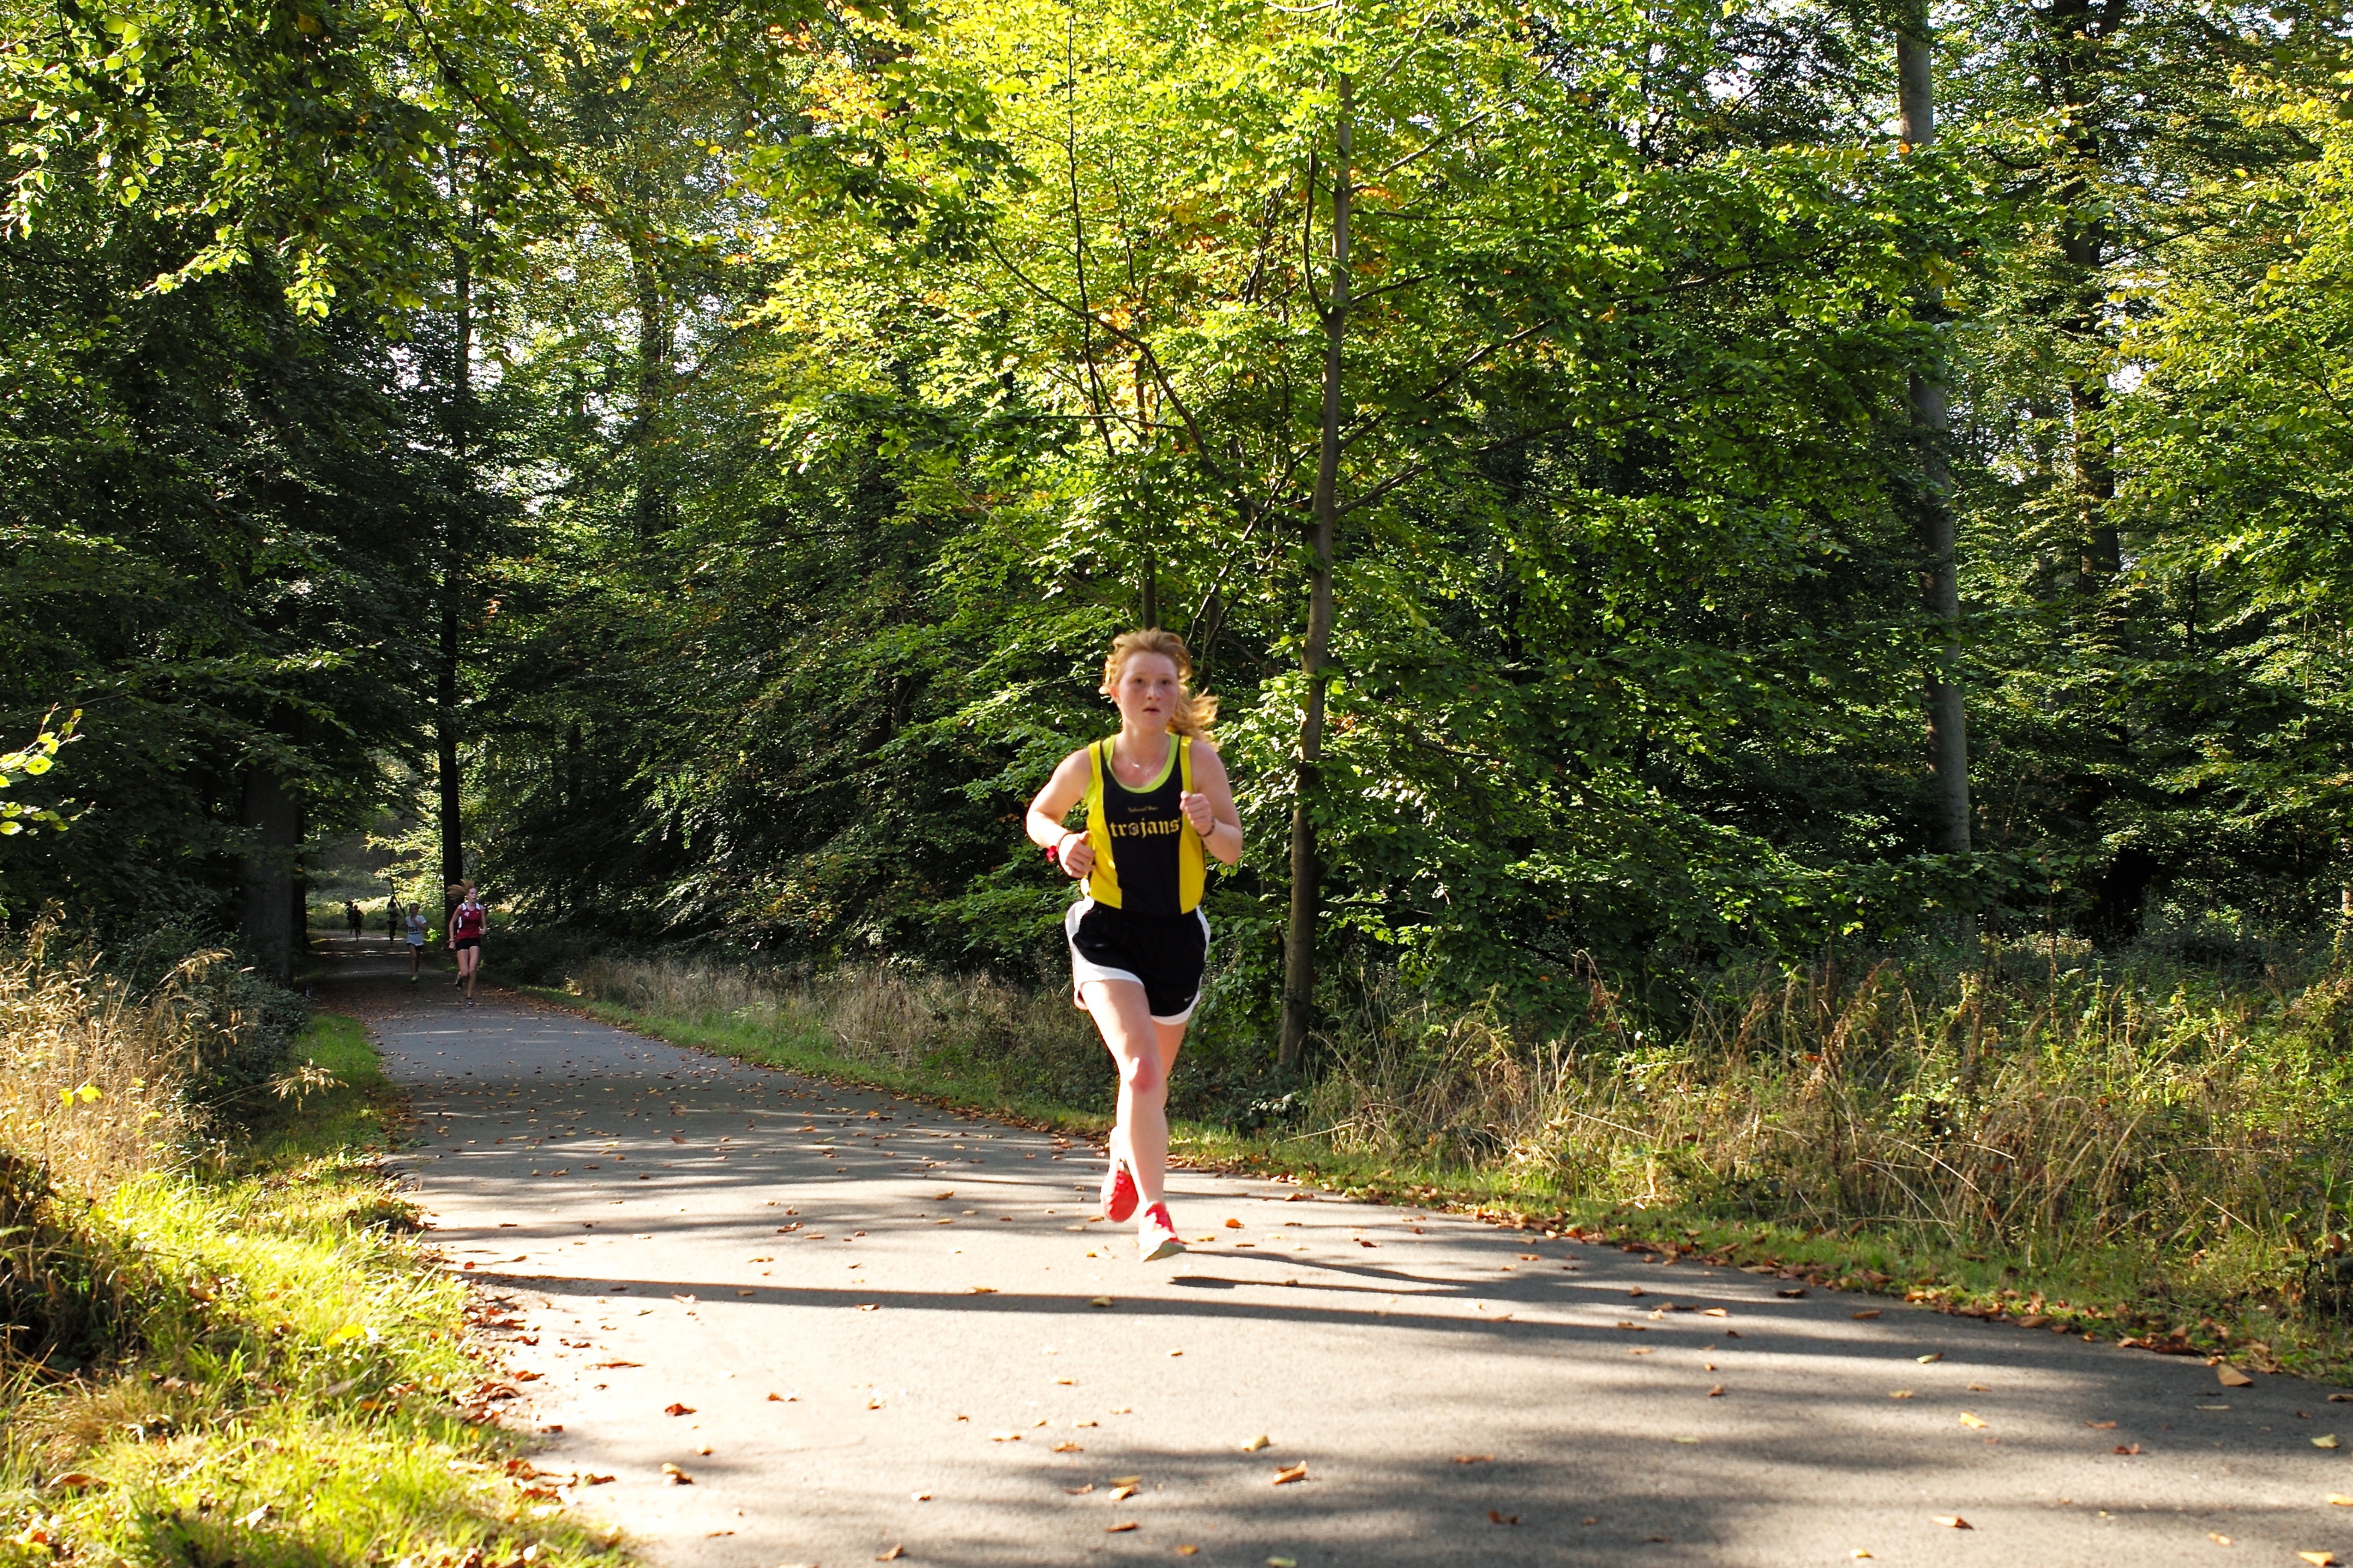
person, trail, running, run, country, recreation, europe, jogging, cross, ash, belgium, race, competition, hague, girls, brussels, m, american, sports, school, runners, 28, endurance, leica, 240, summicron, varsity, meet, xc, isb, juniorvarsity, physical exercise, outdoor recreation, human action, individual sports, endurance sports, ultramarathon, duathlon, long distance running